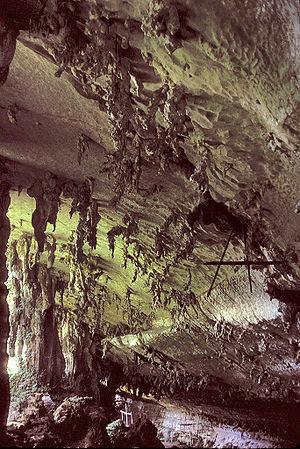
Les grottes de Niah se trouvent dans le district de Miri, dans le nord de l'île de Bornéo, dans l'État de Sarawak en Malaisie. Elles font partie du parc national de Niah.